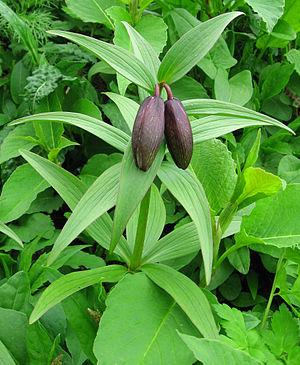
Les fritillaires, couramment appelées goganes dans l'ouest de la France, sont des plantes herbacées vivaces appartenant à la famille des Liliaceae sensu stricto. Le genre comprend quelque 120 espèces d'Europe, d'Asie et de l'Ouest américain. On rencontre beaucoup d'espèces endémiques, notamment en Grèce, dans les Balkans et en Asie Mineure.